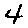
Label: 4